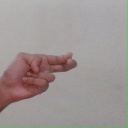
अक्षर: ह